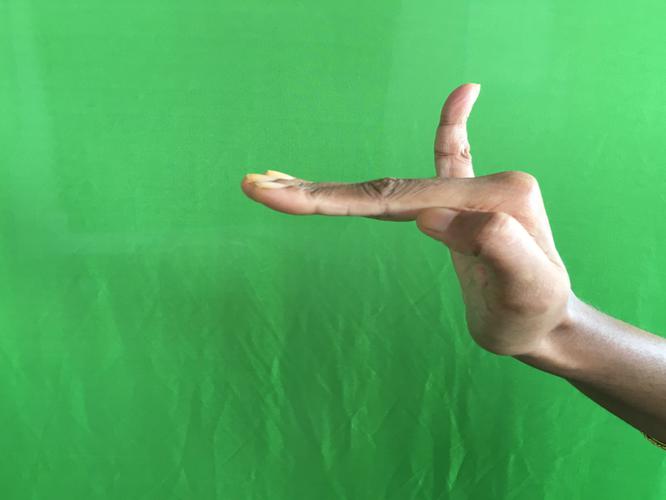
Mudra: Hamsapaksha
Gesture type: double_hand